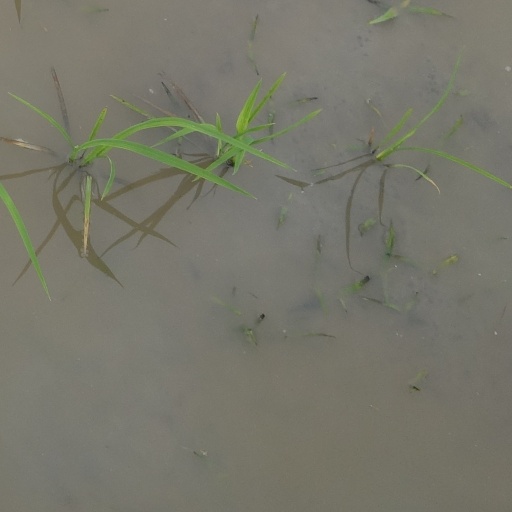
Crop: rice